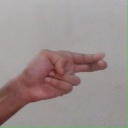
अक्षर: ह